Saving Sally

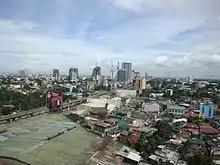
Skyline of Quezon City

Sawit describes "Saving Sally" as a "fun and straightforward love story, with good laughs and visual gags" on face value which makes references to both Philippine and Western pop culture but adds that it also tackles darker themes such as escapism and physical abuse.